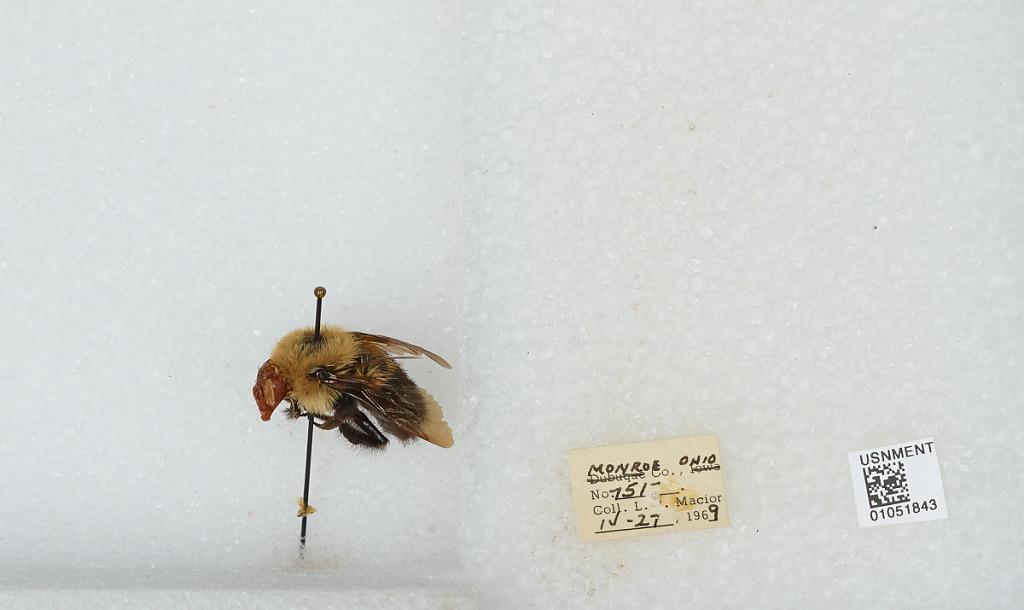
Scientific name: Bombus (Pyrobombus) bimaculatus Cresson
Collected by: L. Macior
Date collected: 1969-4-27
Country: United States
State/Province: Ohio
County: Monroe
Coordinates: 39.73, -81.08